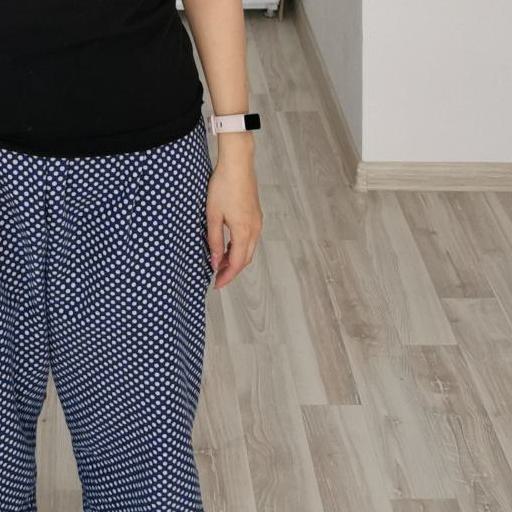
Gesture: no_gesture